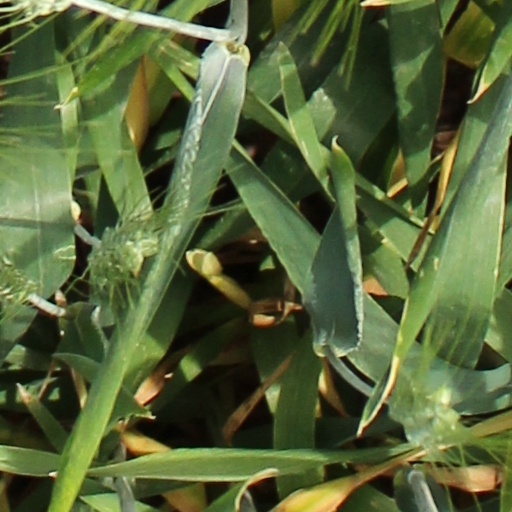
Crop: wheat